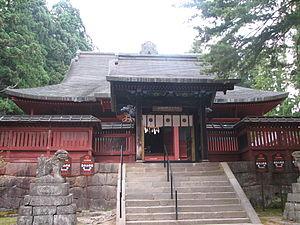
L'Iwakiyama-jinja est un sanctuaire shinto situé dans la ville de Hirosaki, préfecture d'Aomori au Japon. C'est l'ichi-no-miya de l'ancien domaine de Hirosaki. L'ensemble du mont Iwaki est considéré comme faisant partie du sanctuaire.